Hailey Bieber

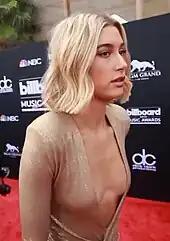
Bieber in 2018

Hailey Rhode Bieber (born November 22, 1996) is an American model, socialite, creative director and businesswoman. She is the founder and chief creative officer of skin care brand Rhode, and has featured in campaigns for Guess, Ralph Lauren, and Tommy Hilfiger.